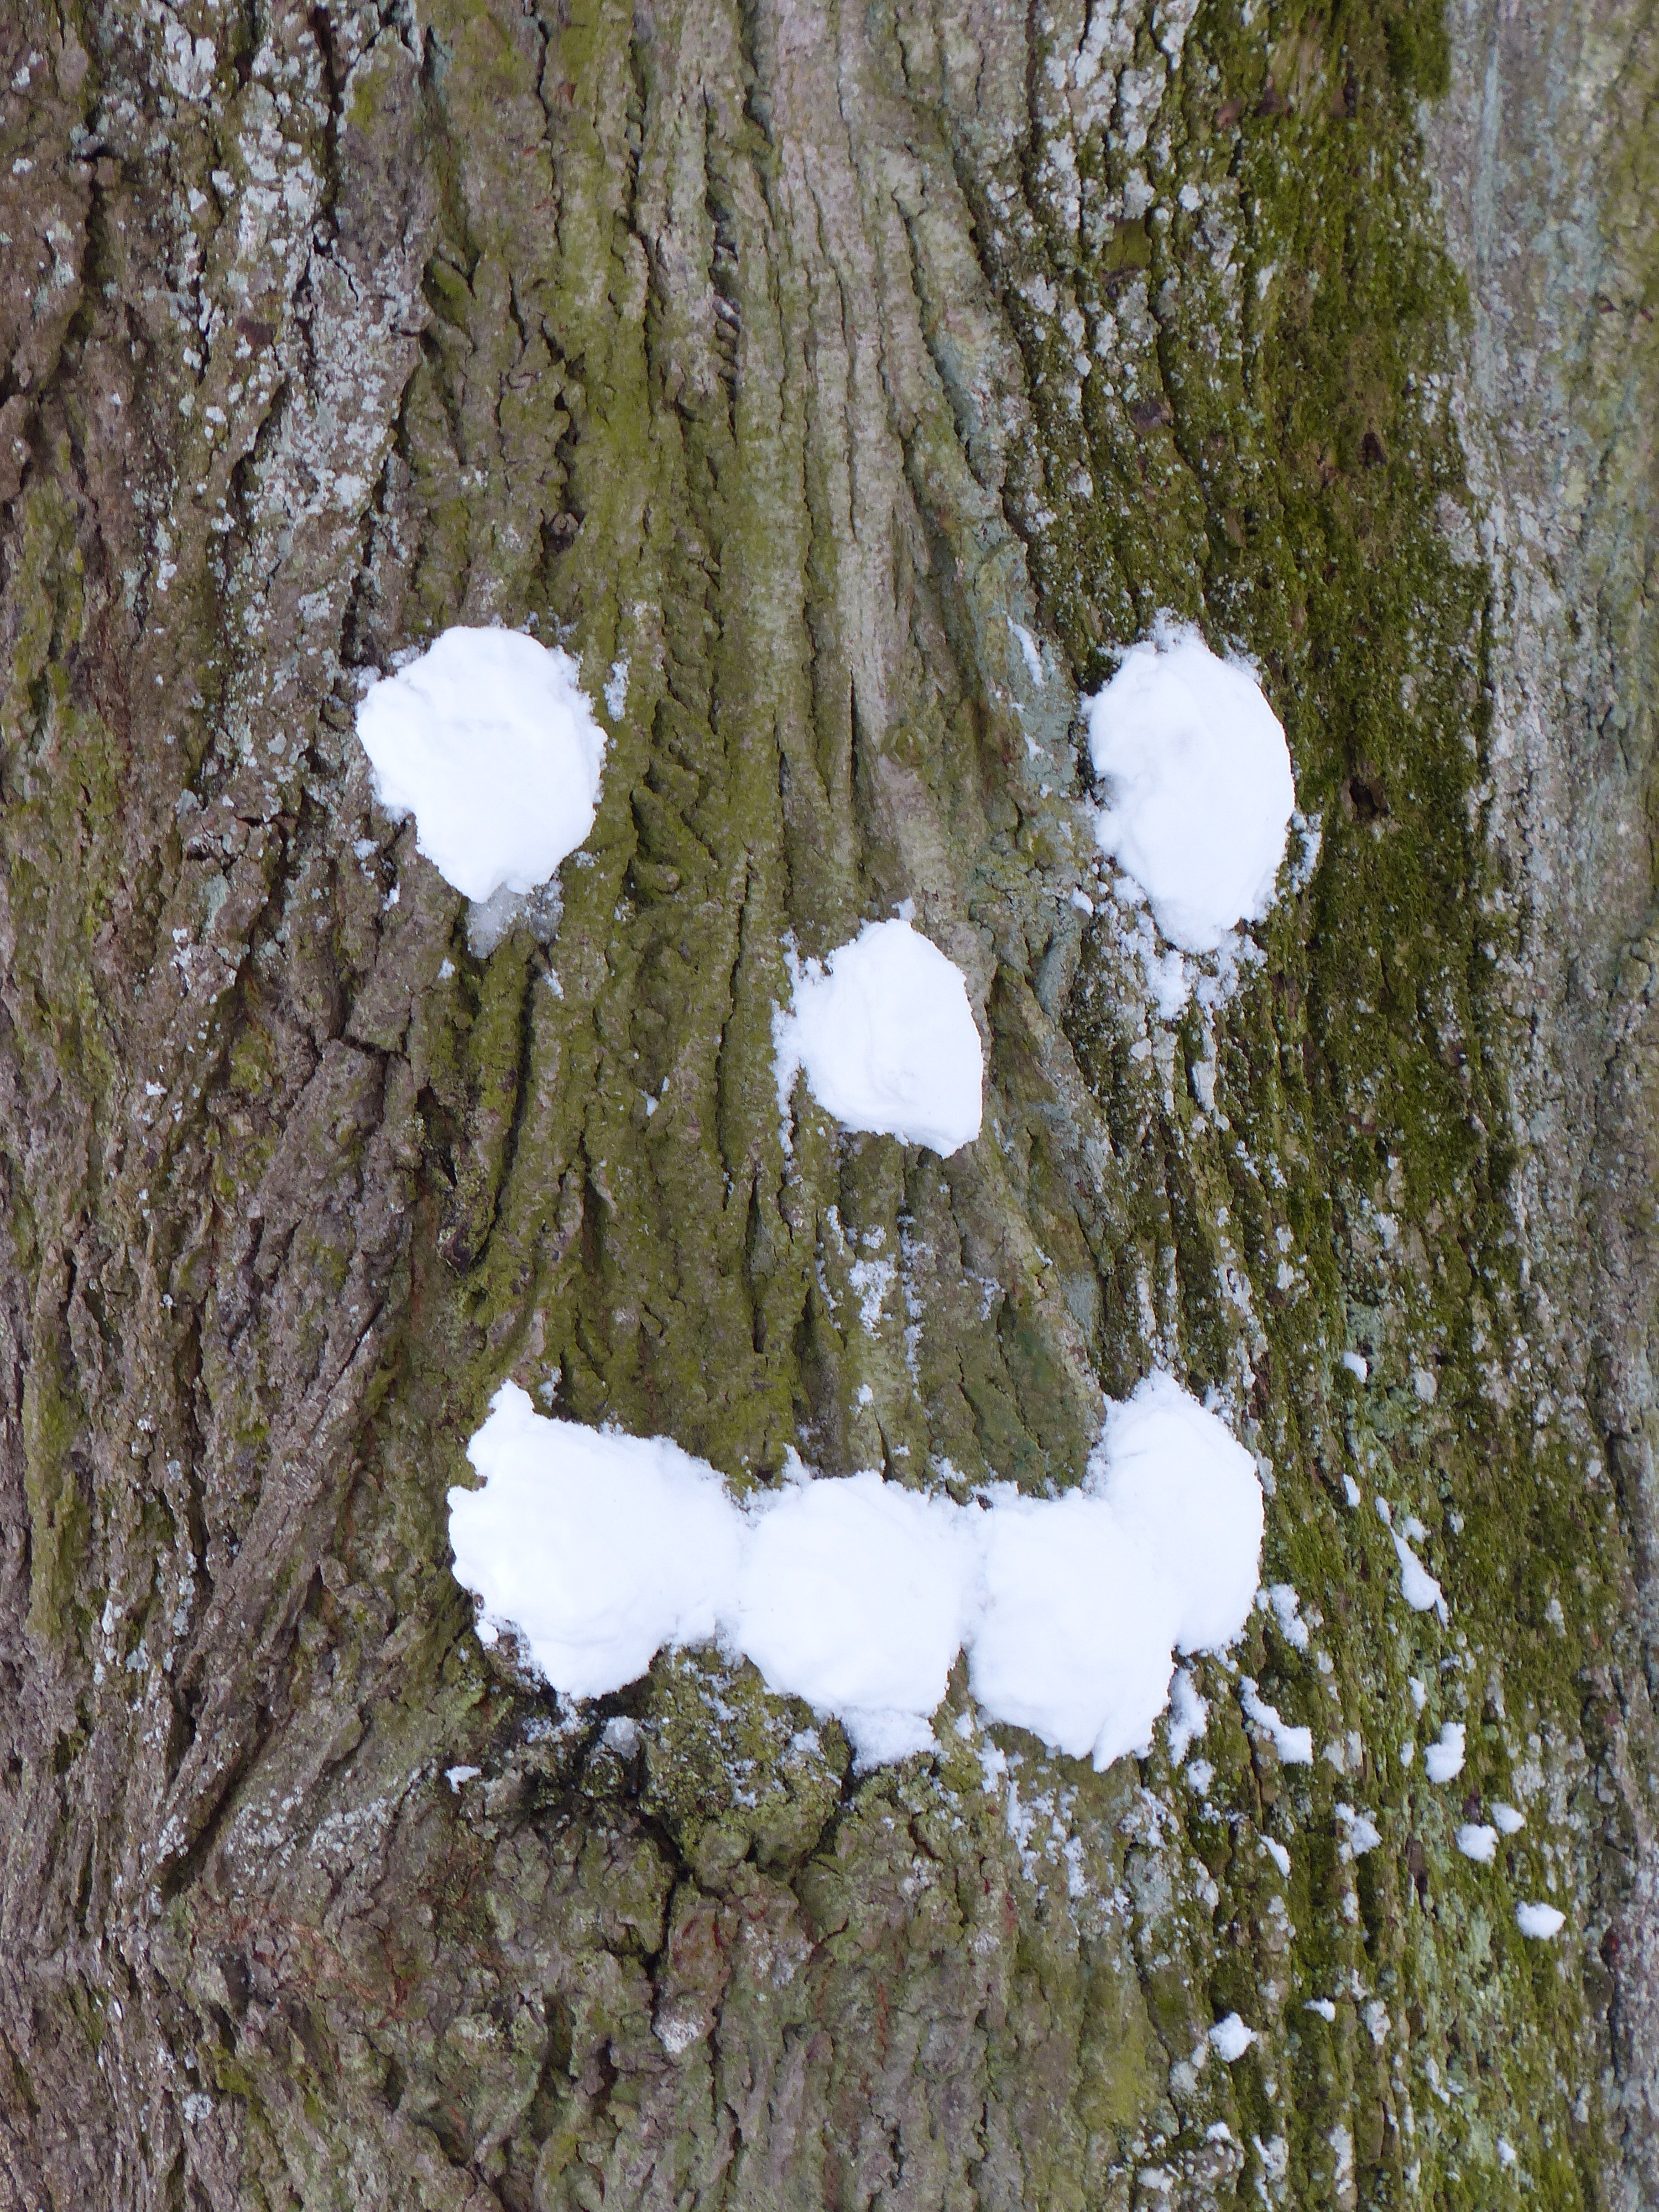
tree, nature, branch, snow, winter, leaf, bark, wildlife, ice, log, weather, season, laugh, face, funny, creepy, linde, tundra, forest spirit, snow face, woody plant